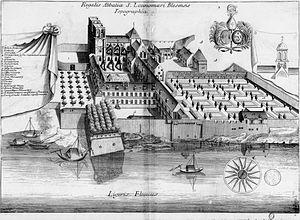
Planche gravée du 17ème siècle représentant l'abbaye Saint-Laumer de Blois, en France, dans le livre Monasticon Gallicanum.
L'ancienne abbaye Saint-Laumer, écrit aussi Saint-Lomer, ou ancien hôtel-Dieu de Blois, est située sur le quai de l'abbé-Grégoire, à Blois, dans le Loir-et-Cher. Elle abrite aujourd'hui les locaux de la Direction départementale de l'Équipement.